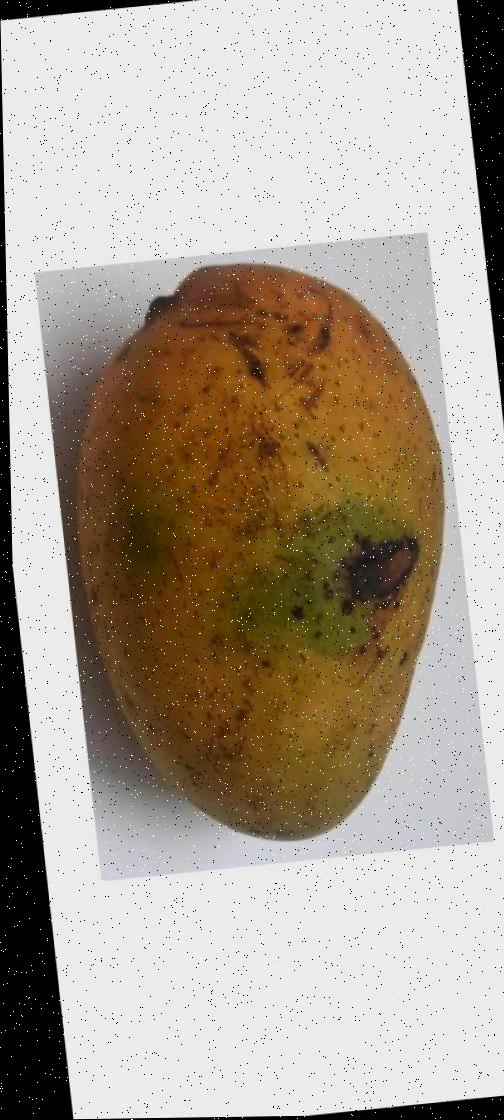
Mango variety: Ashshina Classic